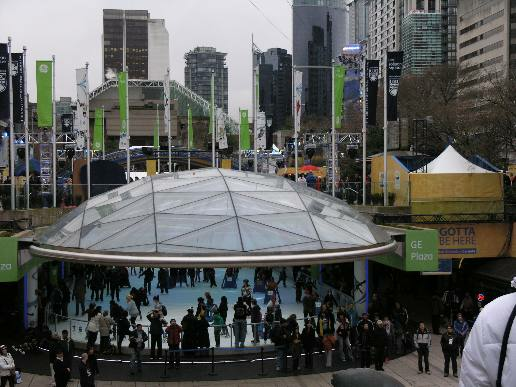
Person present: Yes